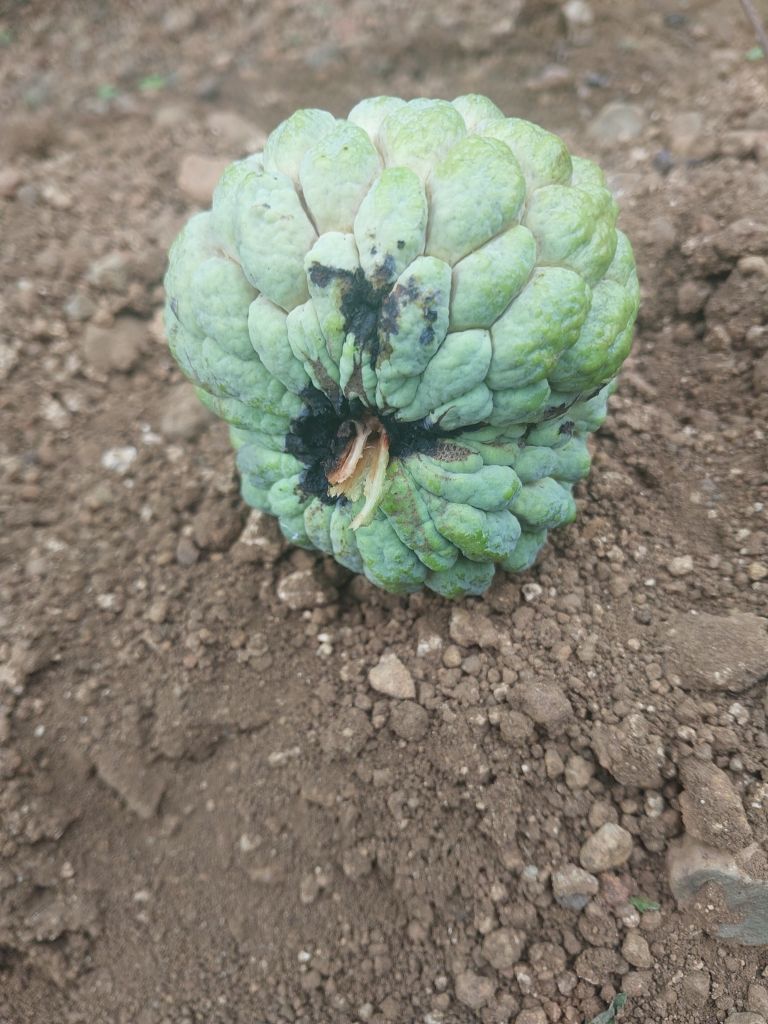
Disease label: Blank Canker